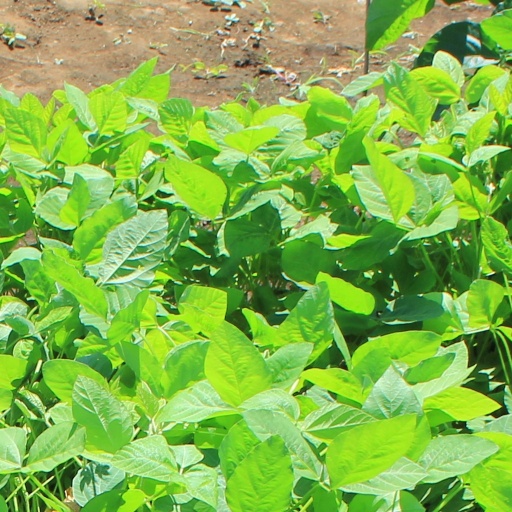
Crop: soybean